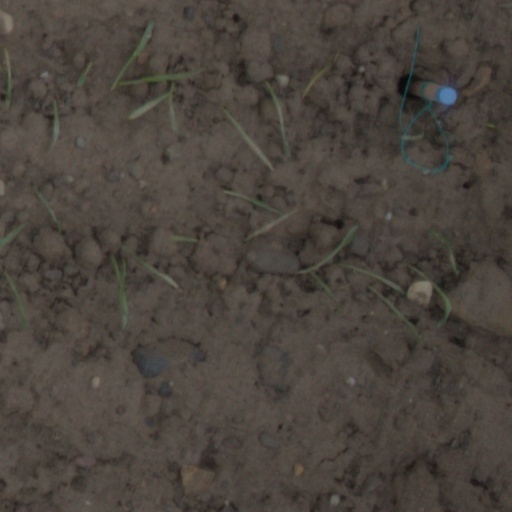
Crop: wheat